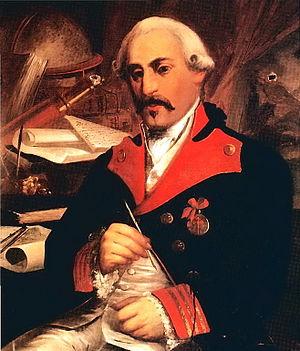
Le mouvement des Lumières qui prit pied en Espagne adhérait aux mêmes principes que ses équivalents dans le reste de l’Europe. Pour les ilustrados espagnols, la raison était l’outil essentiel permettant d’atteindre à la vérité et au regard de laquelle devaient être soumises à critique toutes les « vérités » héritées de la « tradition », en particulier celles qui s’appuyaient sur les préjugés, sur l’ignorance et sur la superstition, ou encore sur les dogmes religieux. Les seuls instruments auxquels l’on pouvait avoir recours étaient ceux procurés par la philosophie et la science. En mettant en application la connaissance ainsi acquise et en l’étendant à la société tout entière, l’homme sera en mesure de se perfectionner lui-même, de progresser, d’améliorer ses conditions de vie, de se libérer de l’ignorance et de la superstition, et de parvenir ainsi au bonheur, sans attendre de l’obtenir dans l’« autre vie ».
José Cadalso y Vázquez de Andrade, né le 8 octobre 1741 à Cadix et mort en 1782 à Gibraltar, est un écrivain, dramaturge, poète et militaire espagnol du XVIIIᵉ siècle.